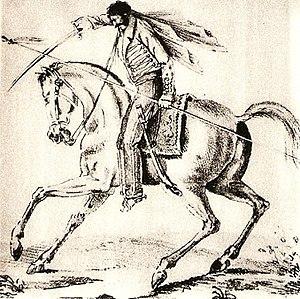
Facundo est un ouvrage écrit en 1845 par l'homme politique et écrivain argentin Domingo Faustino Sarmiento, au cours de son deuxième exil au Chili. C’est une œuvre clef de la littérature hispano-américaine : outre sa valeur littéraire, le livre fournit une analyse du développement politique, économique et social de l’Amérique du Sud, de sa modernisation, de son potentiel et de sa culture. Comme l’indique son titre, c’est à travers le prisme d’une dichotomie entre civilisation et barbarie que Facundo s’attache à analyser les conflits qui se firent jour en Argentine aussitôt après l’indépendance du pays, proclamée en 1816. Le chercheur cubano-américain Roberto González Echevarría qualifia l’œuvre comme « le livre le plus important qui ait été écrit par un latino-américain, en quelque discipline ou en quelque genre que ce soit ».